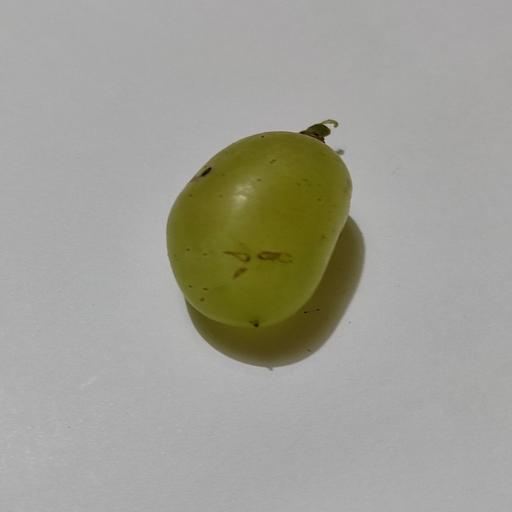
Crop type: Grape